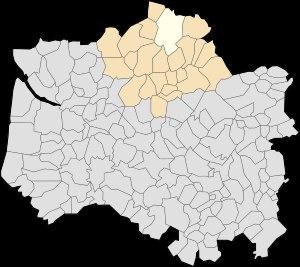
Bourthes est une commune française située dans le département du Pas-de-Calais en région Hauts-de-France.